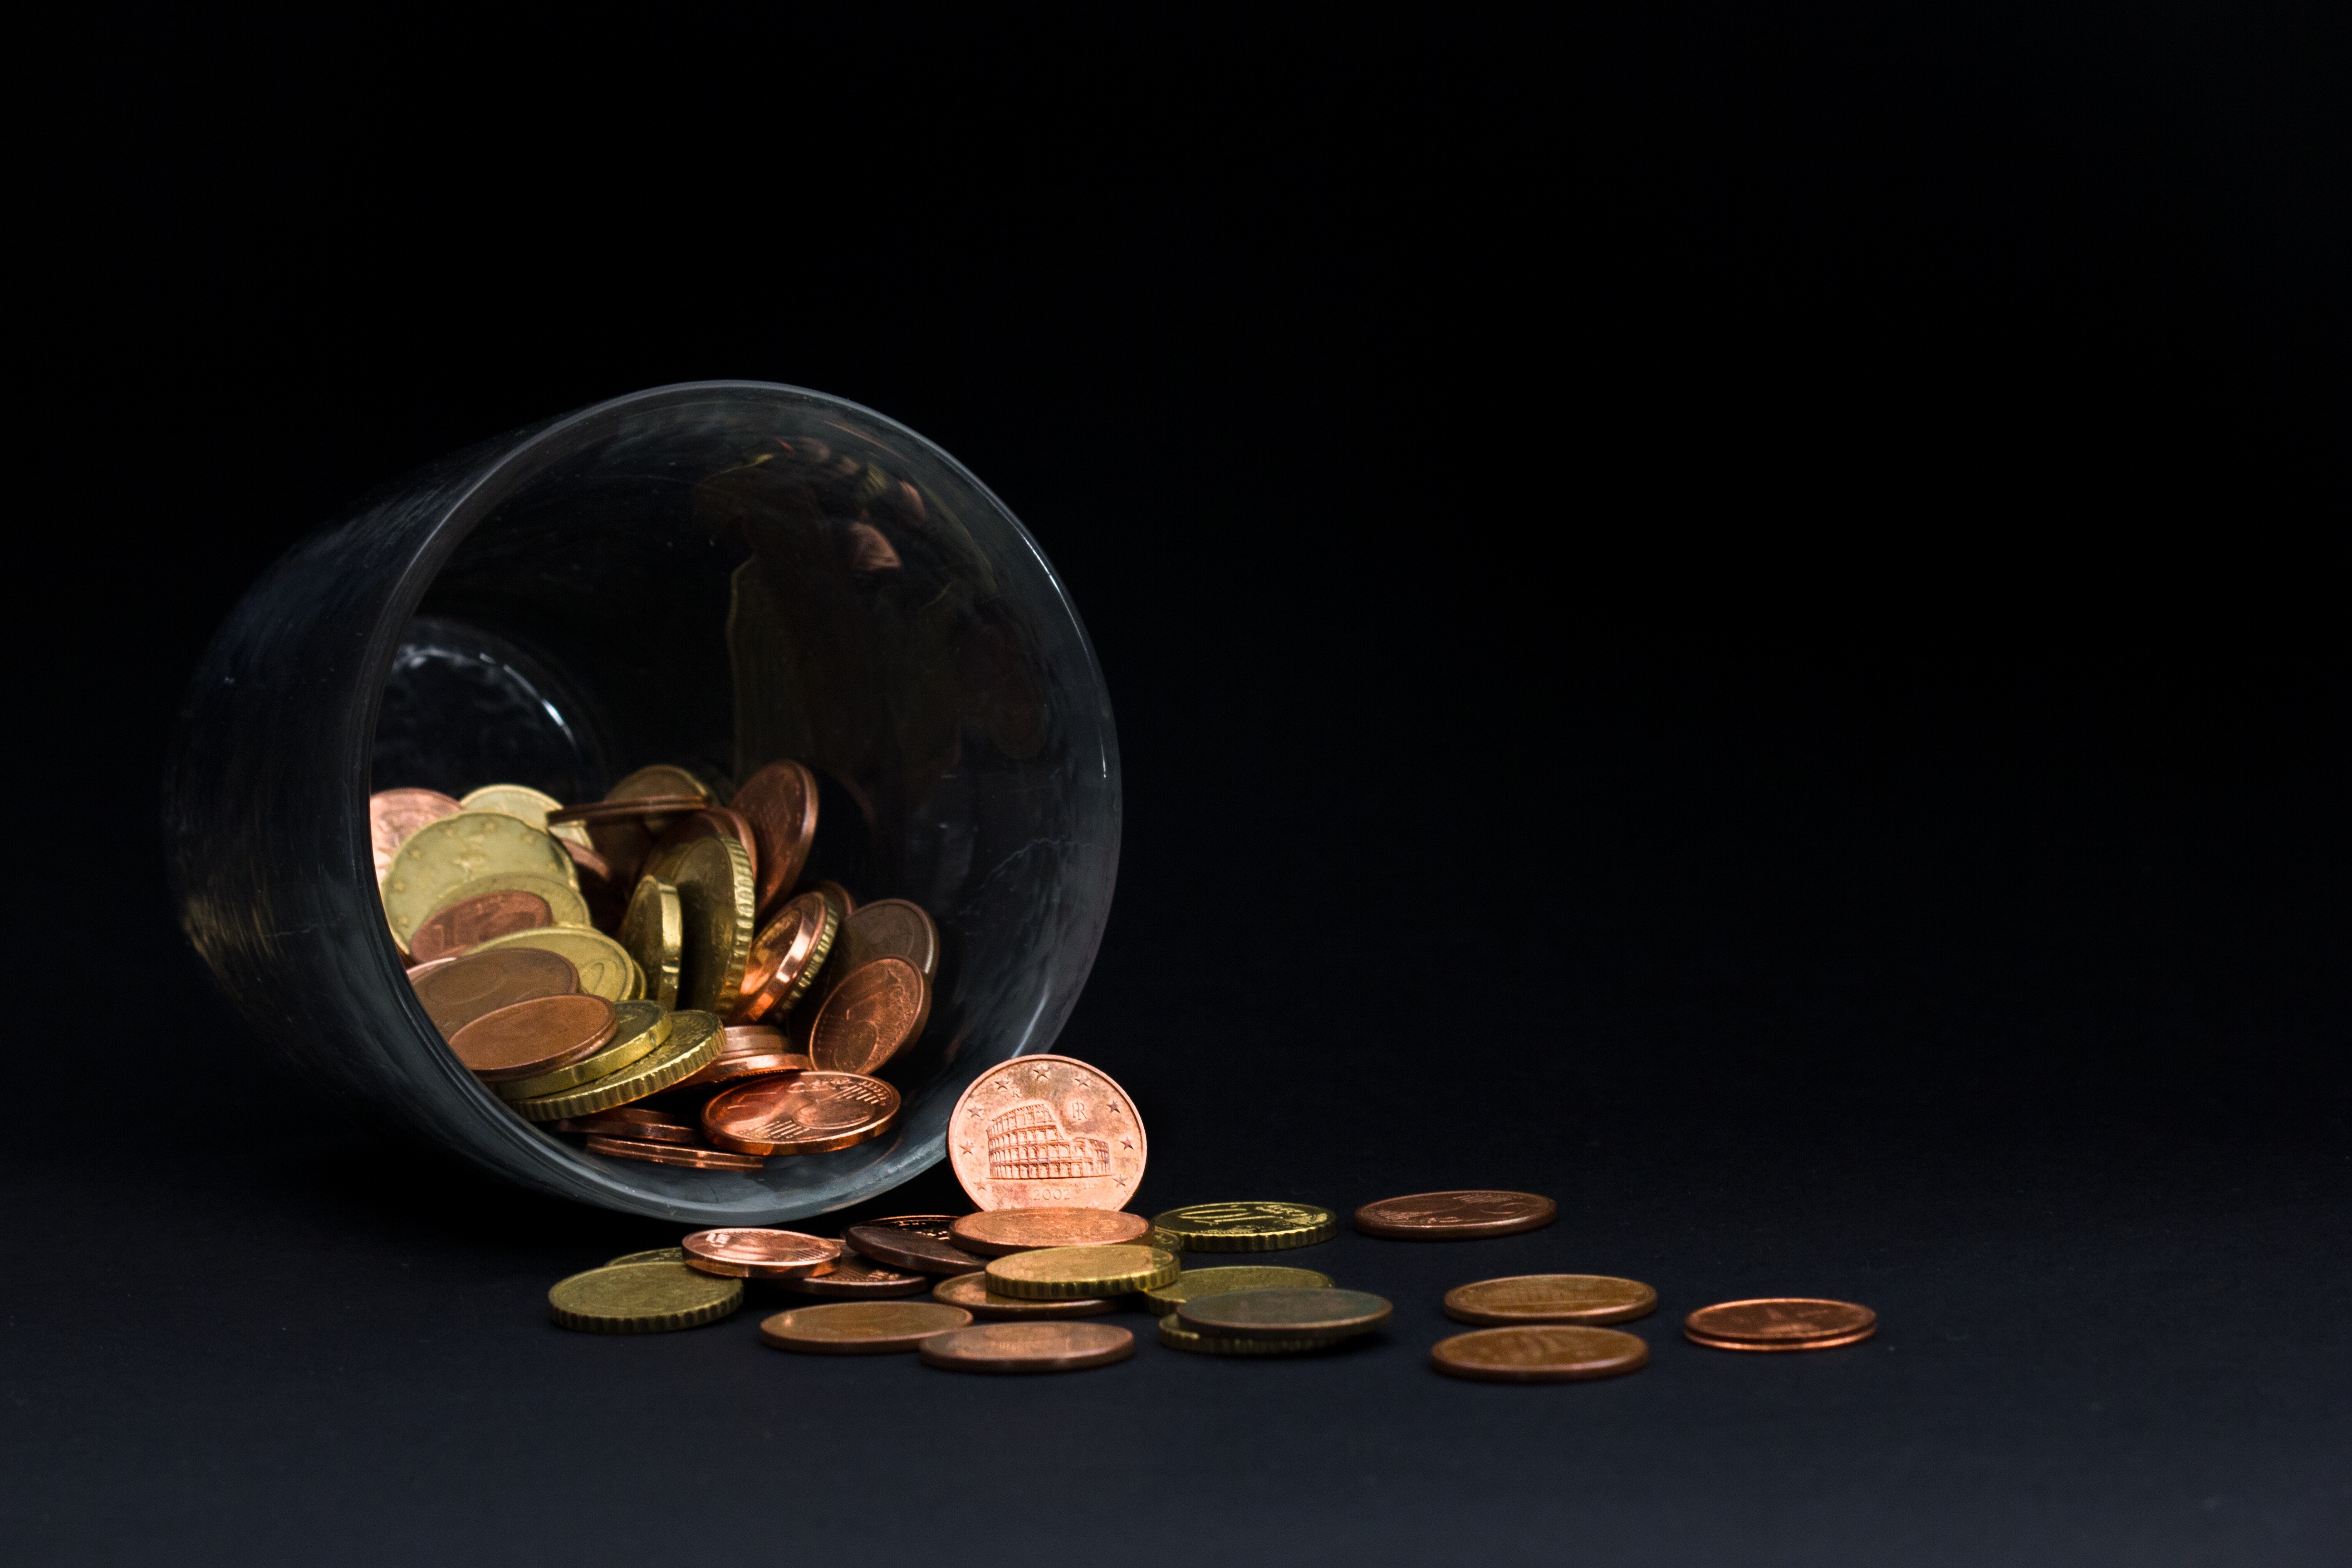
money, still life, painting, colosseum, rome, euro, money box, still life photography